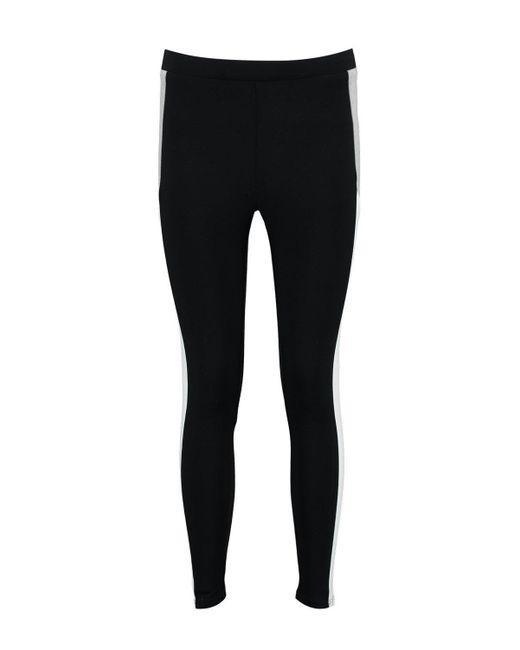
schwarze dünne Yogahose, Midwaist, weiße Seitenlinie